Yaroslavl

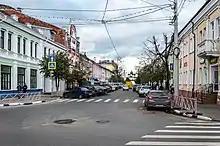
Nakhimsona Street

The two streets which lead off Bogolavyenskaya Square to the northwest are very good examples of the type of urban planning which was formulated for Yaroslavl in the 18th and 19th centuries. They were laid out in 1820–1821 as new boulevards to run around the historic city center and were built on terrain previously occupied by a number of earthen and wooden fortifications which dated from the 16th century. There was also a small defensive moat in this area, and after the infilling of the moat and removal of all other fortifications, the defensive uses of the Spaso-Preobrazhensky monastery largely disappeared. This was, in general, not considered to be a great loss, as the requirement for such earthworks in order to maintain defensive readiness had long since been surpassed by other methods of securing a city by the point of their removal. The two municipal watchtowers which have been retained (the Vassily tower and Volzhskaya tower) were both positioned on the city's outer defensive walls which afforded them clear views of oncoming enemy forces.